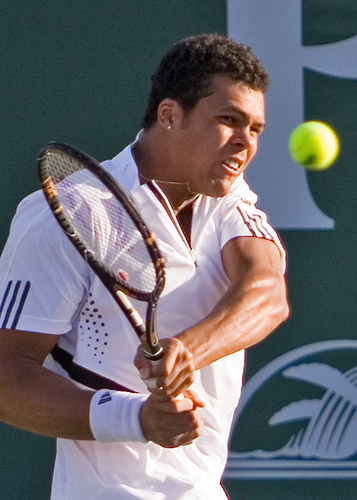
vận động viên tennis đang cầm vợt đỡ bóng